Operation Desoto

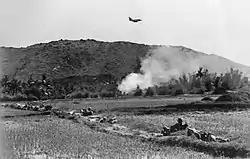
An A-4 Skyhawk making a bombing run on a Viet Cong position

On 27 January, Company L 3/7 Marines and Battery I, 12th Marines were deployed by helicopter to Núi Đàng. The following morning, Companies I and M 3/7 Marines were landed by helicopter north of Núi Đàng and moved west and east to secure the adjacent villages of Vinh Binh (1) and Truong Sanh.